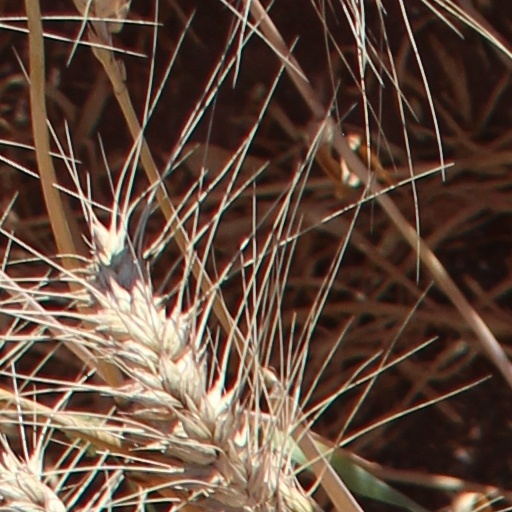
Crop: wheat